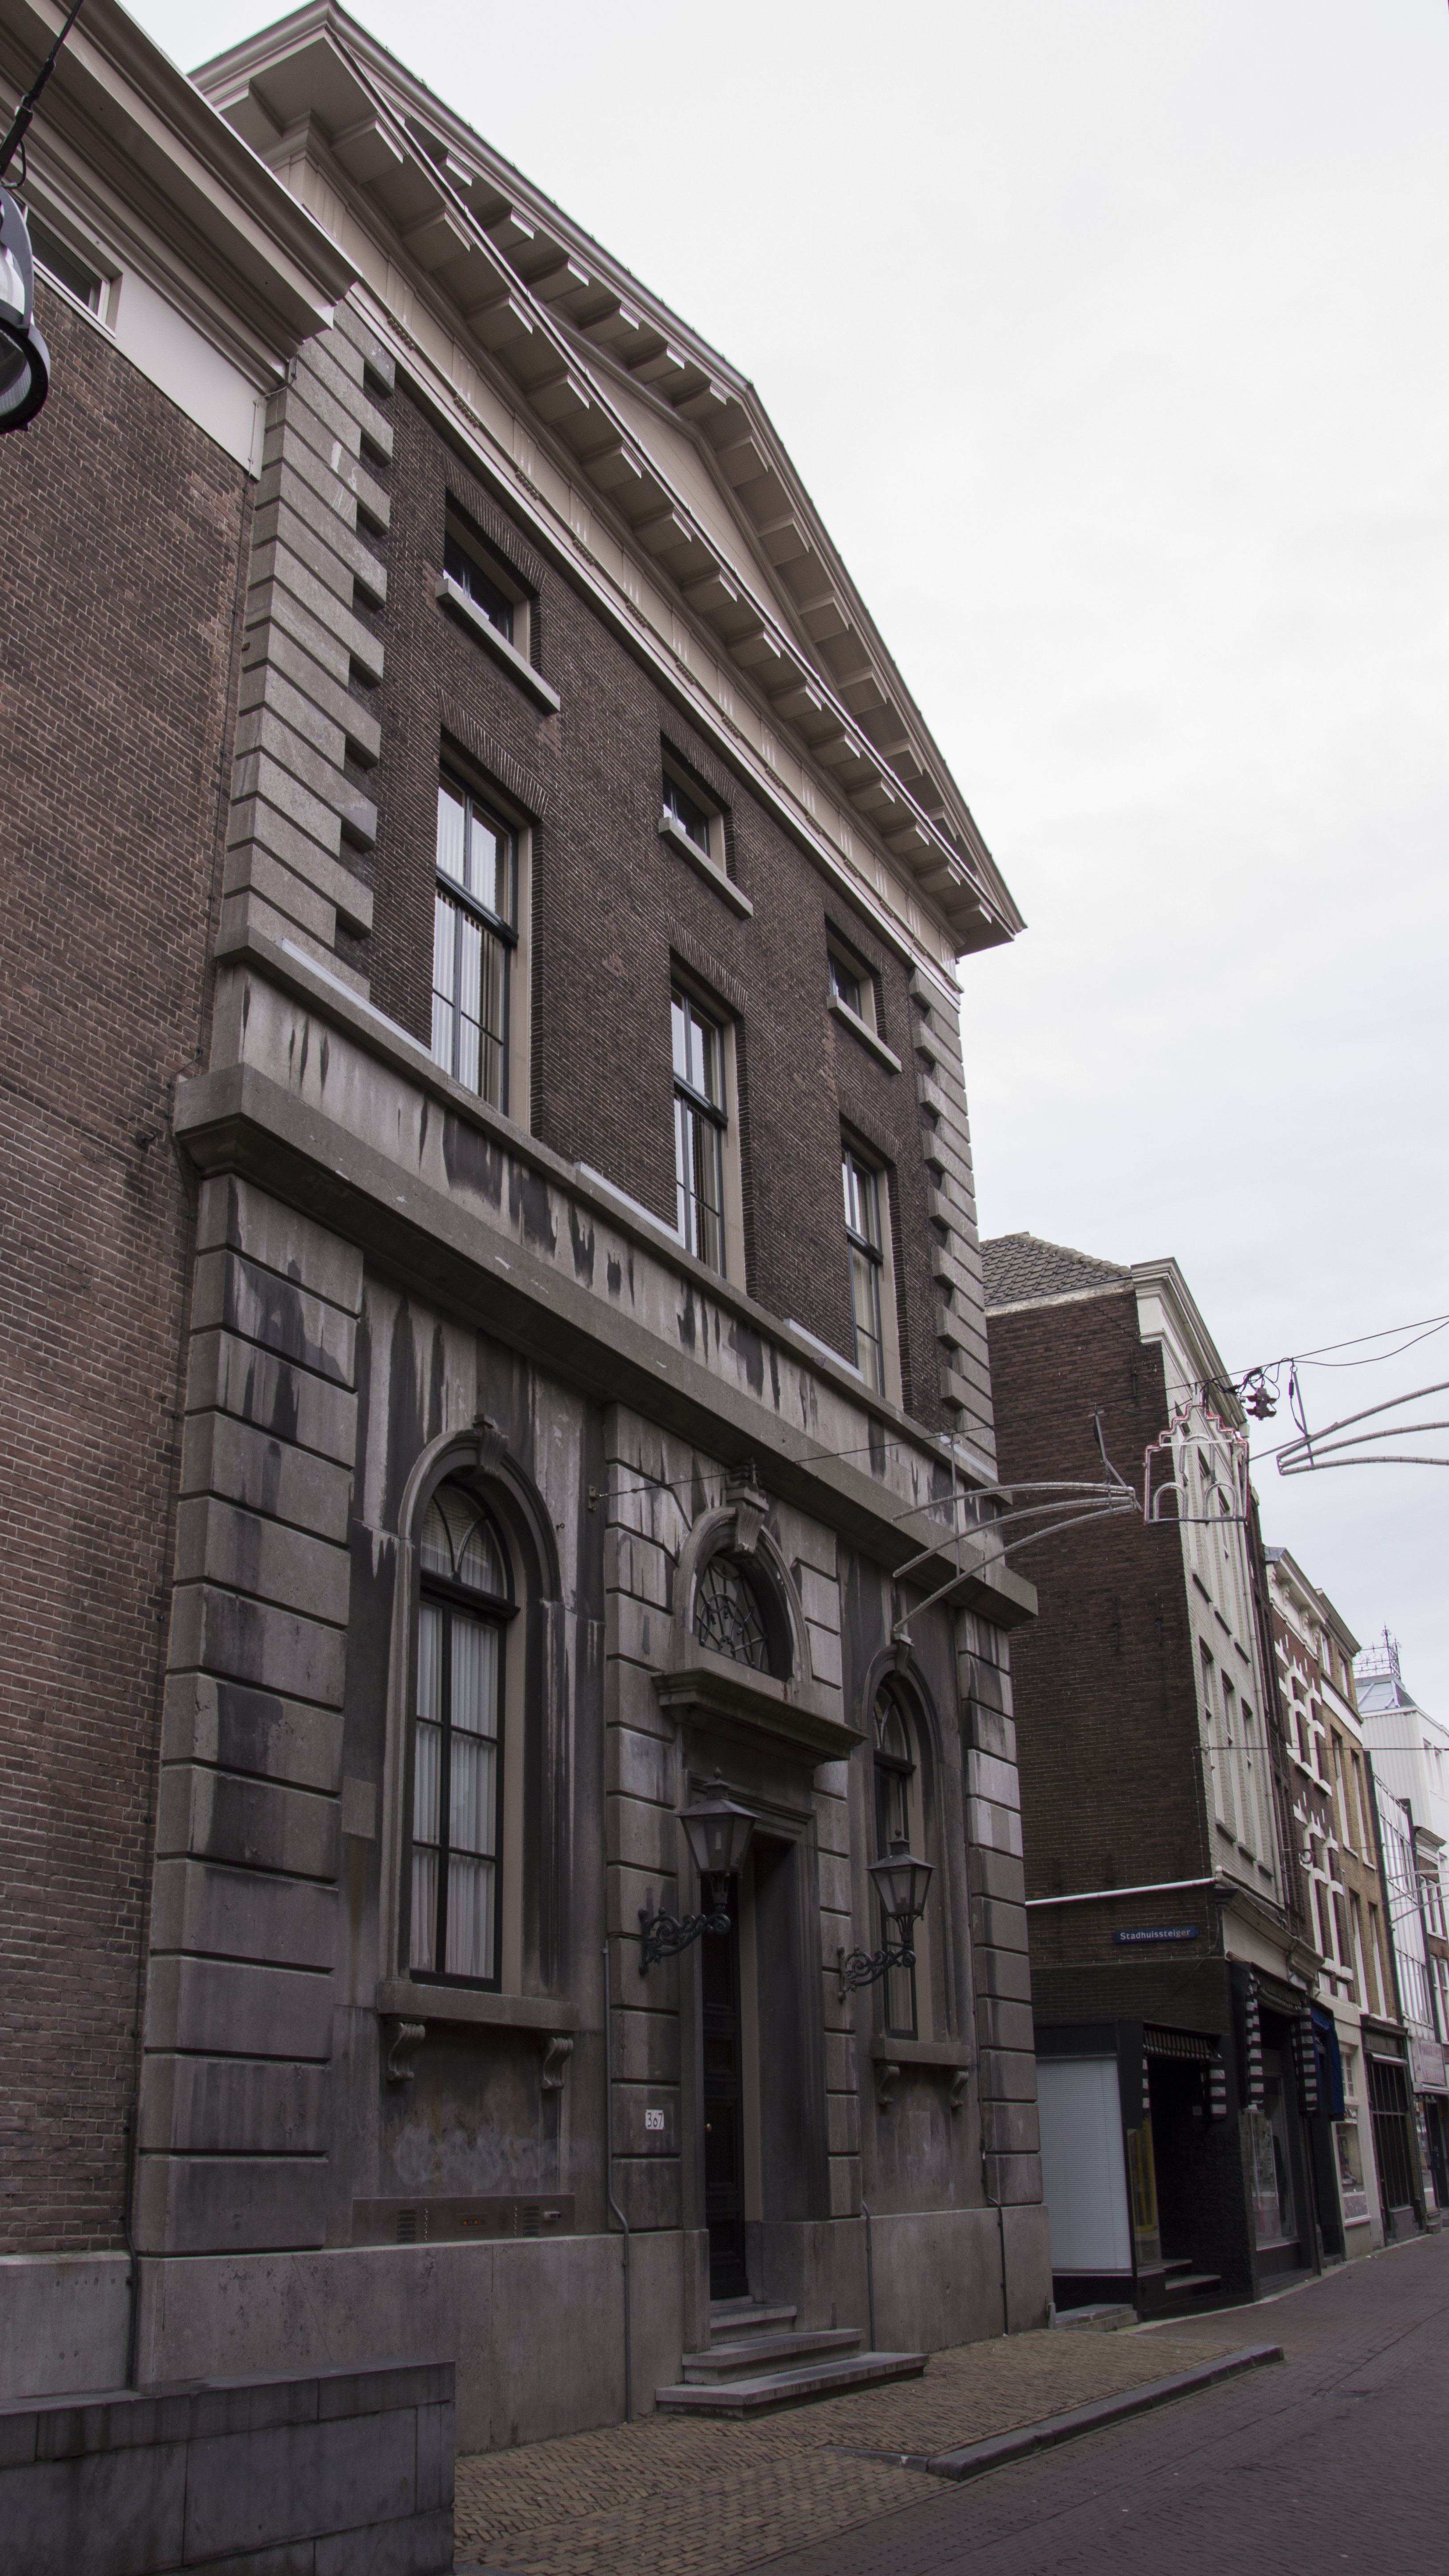
outdoor, architecture, road, street, photography, house, town, building, urban, photo, downtown, landmark, facade, nikon, historic, holland, nederland, netherlands, dutch, outdoorphotography, picture, photograph, fotos, foto, fotografie, history, urbanphotography, paulvandevelde, pdvandevelde, padagudaloma, dordrecht, stadsfotografie, nederlandinfotos, historisch, stadhuis, voorstraat, stadswandeling, architectuur, pvdvfotografie, pdvandeveldedordrecht, diep, rondjedordt, dedordtevaer, dutchphotography, nederlandsefotografie, dutchphotogaraphy, totallydutch, fotografienederland, hollandsefotografie, fotografieholland, dordtmonumenteel, fotosdordrecht, fotosvandordrecht, erfgoedcentrumdiep, openmonumentendag, fotovandeweek, dordrechtmonumenteel, neighbourhood, urban area, residential area